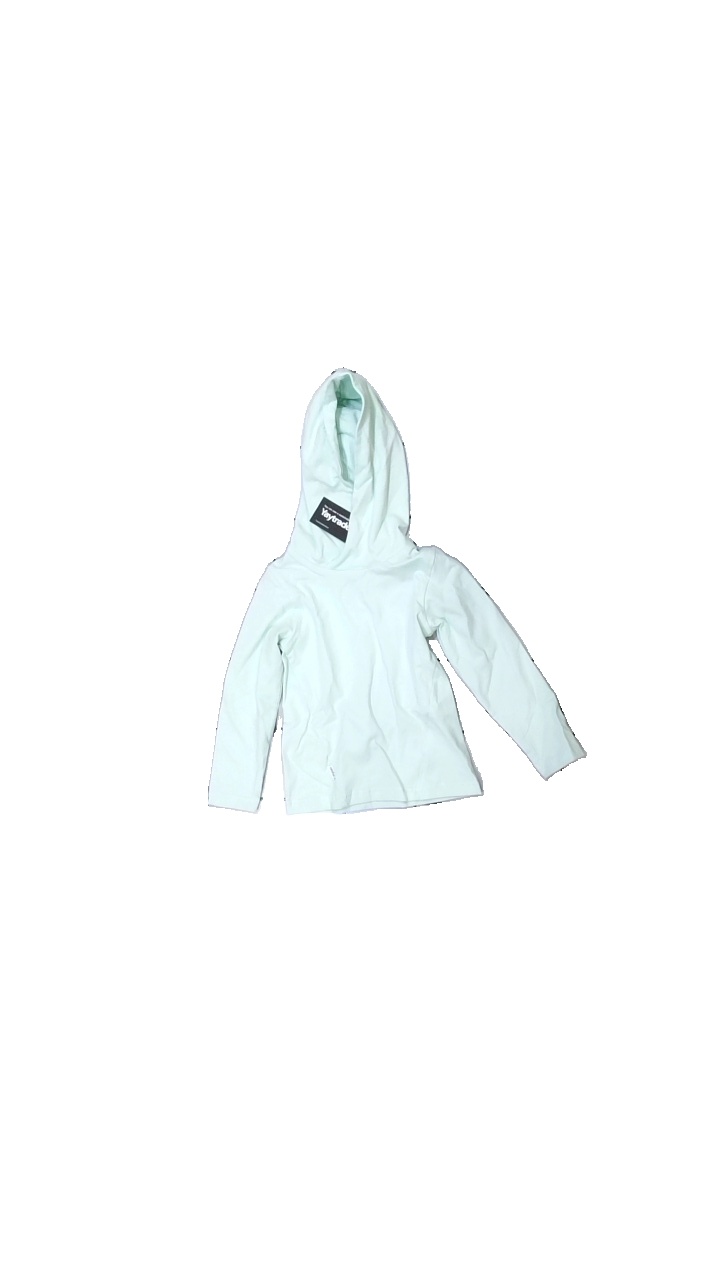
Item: Sweater (Ladies)
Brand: Gugguu
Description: Turquoise hoodie from gugguu
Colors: Turquoise
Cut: Regular, C-collar
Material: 100% cotton
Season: All
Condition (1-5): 3
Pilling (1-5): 4
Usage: Reuse
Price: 50-100